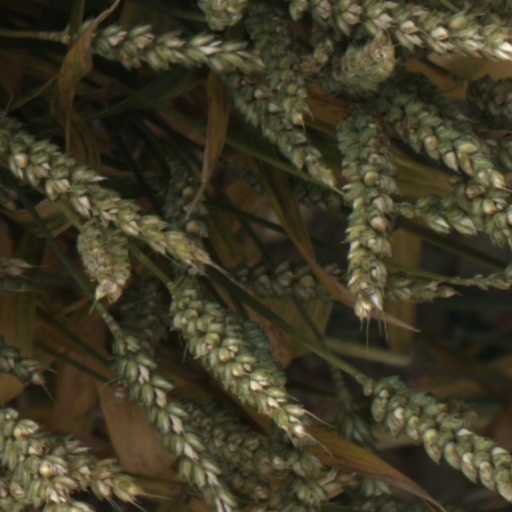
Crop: wheat